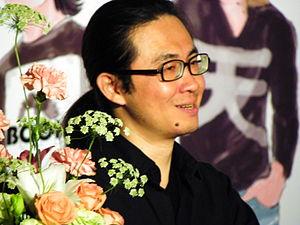
Ruan Guang-min, né le 1ᵉʳ mai 1971 dans le Comté de Yunlin, est un auteur de bande dessinée taïwanais.